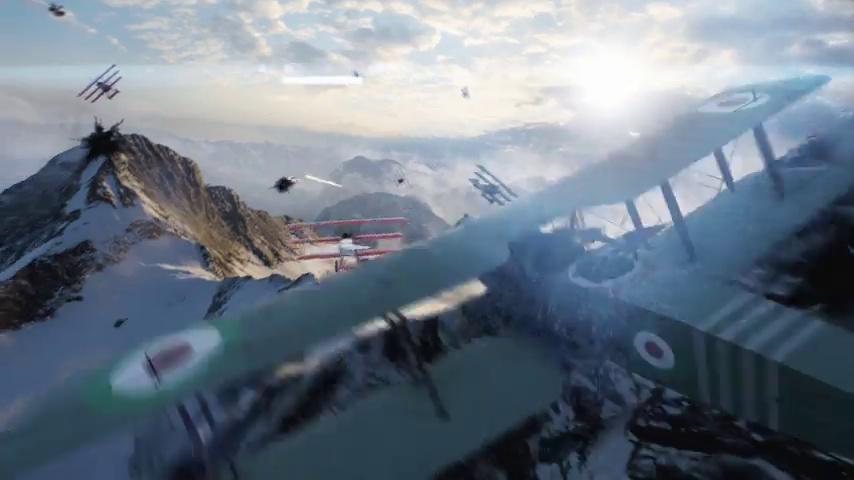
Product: Battlefield 1 - Xbox One
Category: Video Games | Xbox One
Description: Battlefield 1 XBOX One is now available for unlimited play in the EA Access Vault.
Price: $10.00
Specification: ASIN:B01F9HMO9S|Releasedate:October21,2016|Pricing:ThestrikethroughpriceistheListPrice.SavingsrepresentsadiscountofftheListPrice.|ProductDimensions:0.5x5.3x6.7inches;0.96ounces|Media::VideoGame